Albert Clayton Dalton

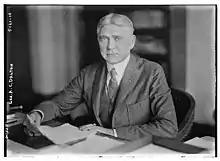

Albert Clayton Dalton (2 October 1867 – 24 March 1957) was a United States army officer. He took part in a number of U.S. military conflicts, including the Spanish–American War, Philippine–American War and World War I. After his retirement from military service, Dalton was an executive of the U.S. Shipping Board Merchant Fleet Corporation.